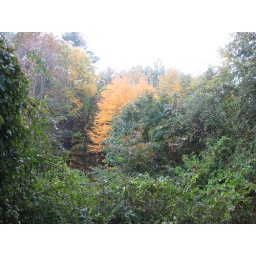
right across the street - a tree stands out in it's fall colors!